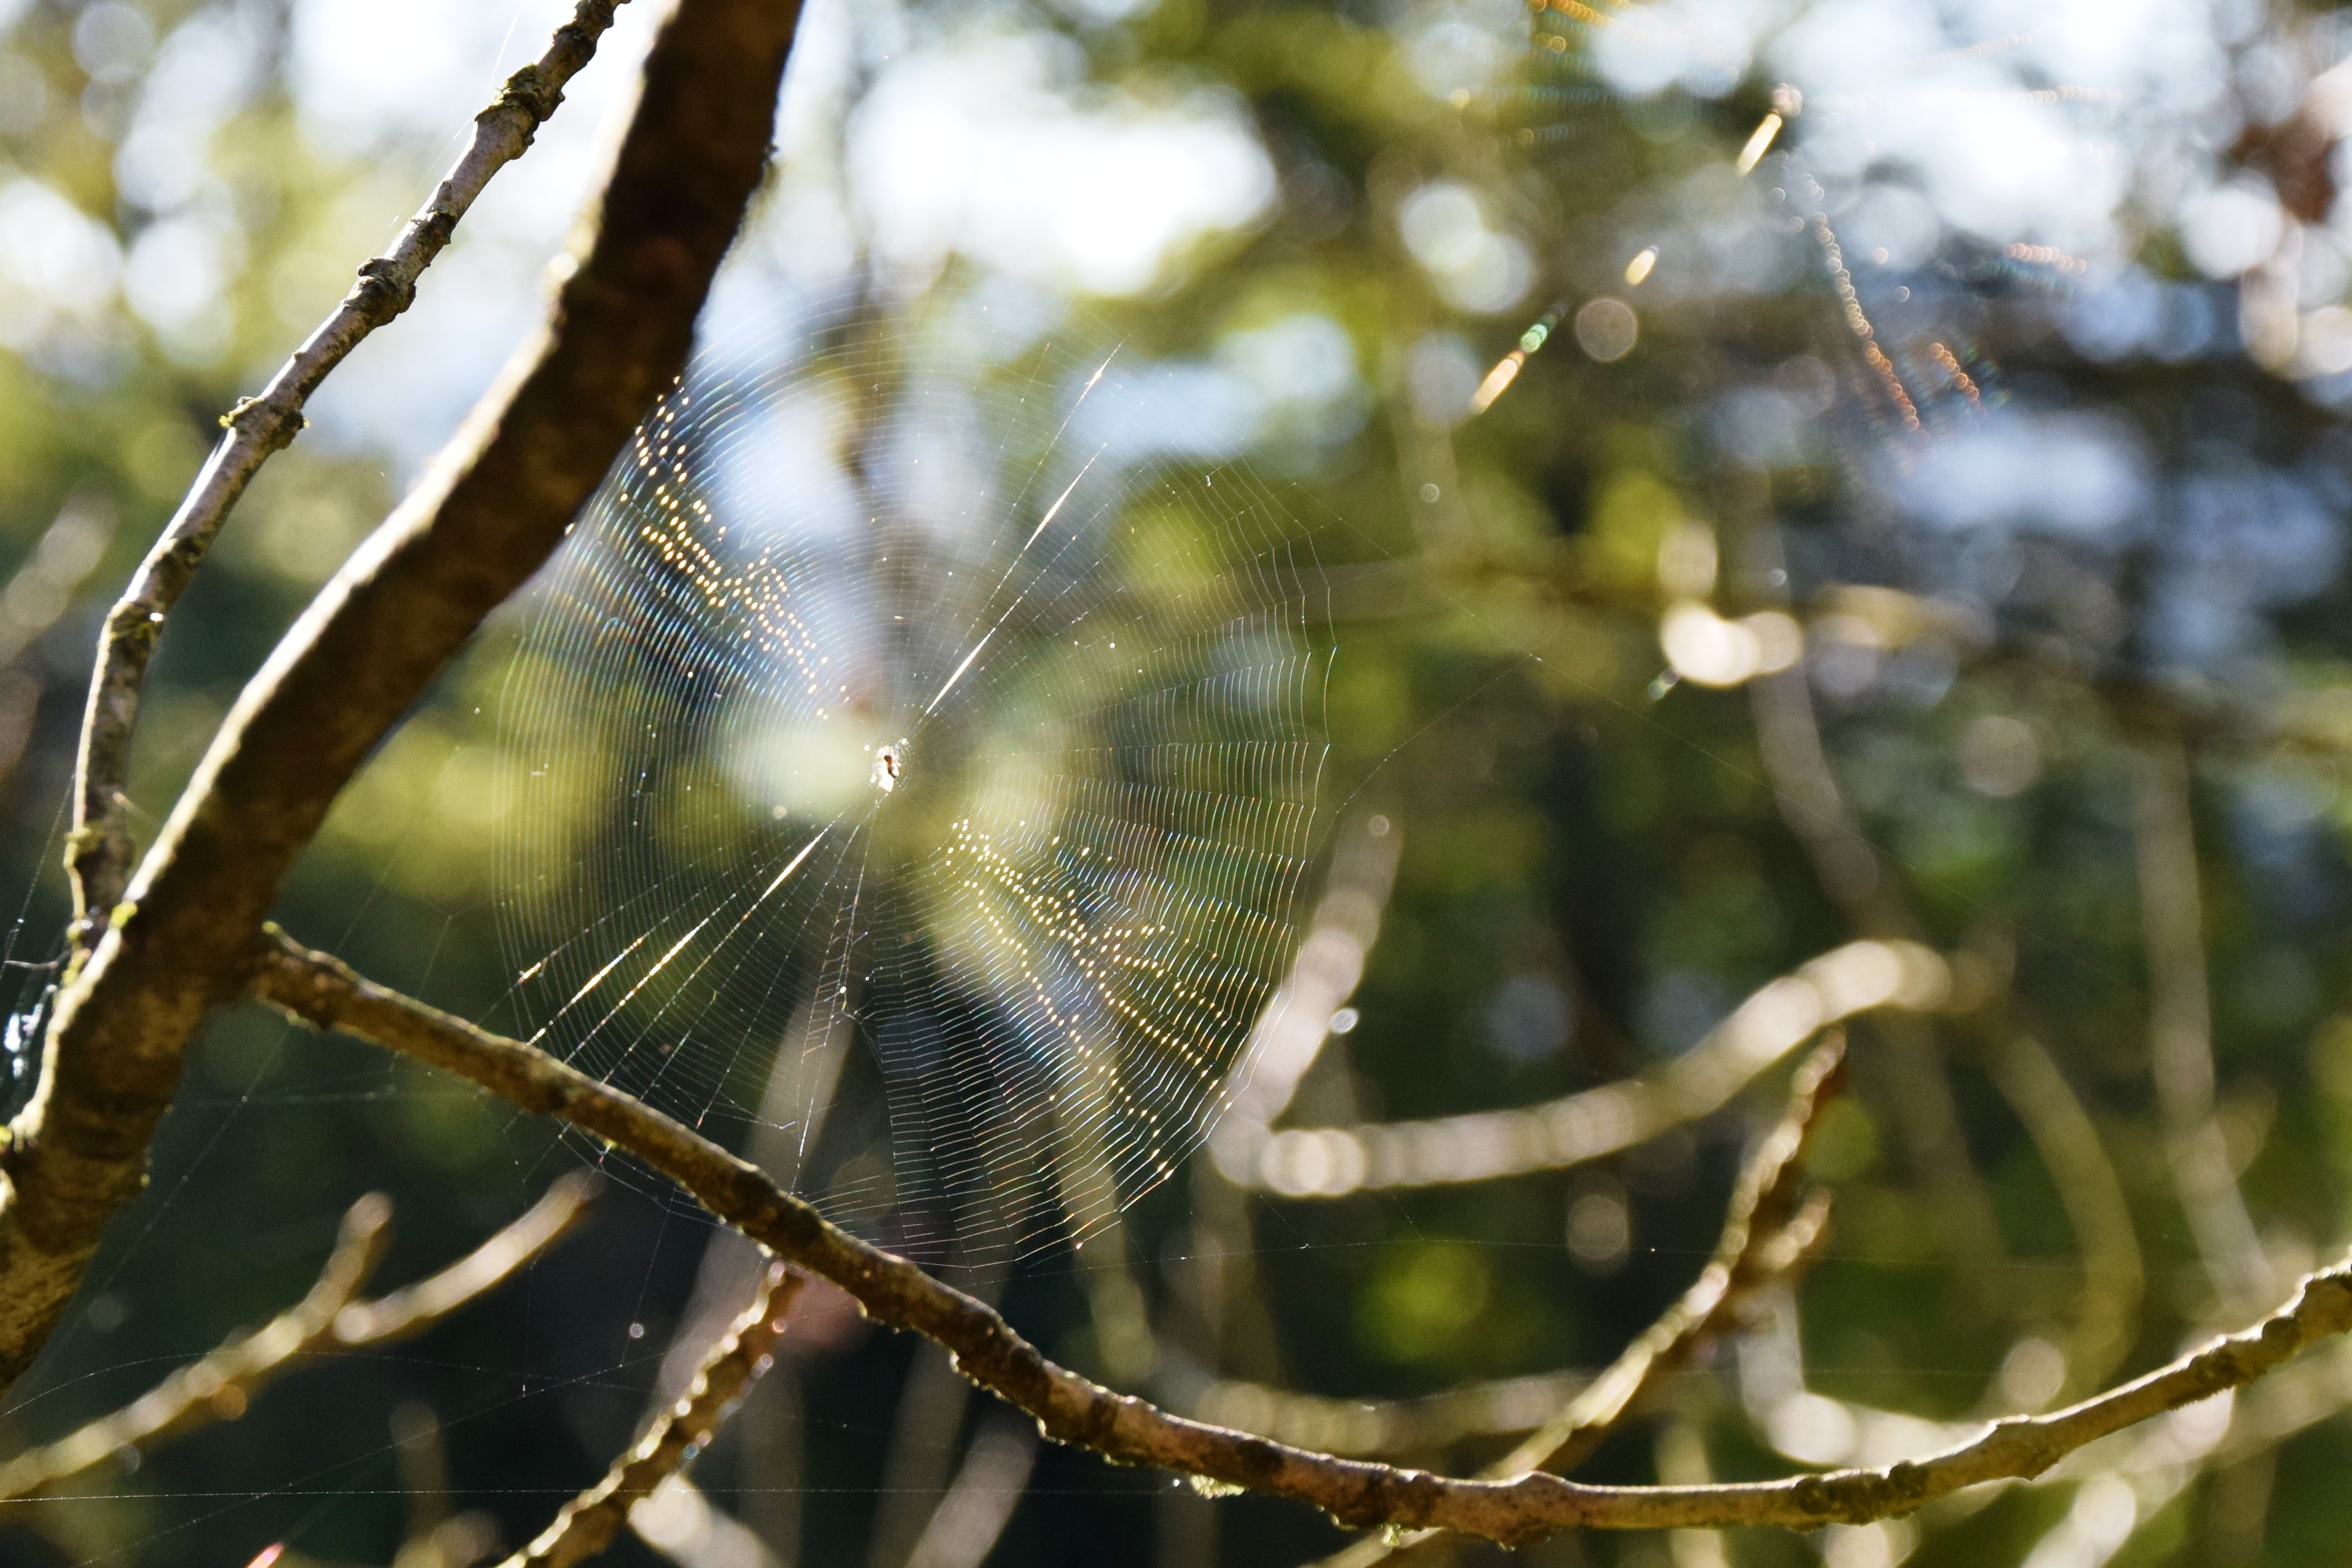
tree, water, nature, forest, branch, sunlight, leaf, flower, wildlife, spring, green, autumn, flora, season, fauna, invertebrate, twig, cobweb, close up, spider, animals, arachnid, back light, macro photography, thorns spines and prickles